Australian legal system

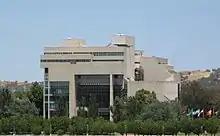
The High Court

The legal system of Australia has multiple forms. It includes a written constitution, unwritten constitutional conventions, statutes, regulations, and the judicially determined common law system. Its legal institutions and traditions are substantially derived from that of the English legal system, which superseded Indigenous Australian customary law during colonisation. Australia is a common-law jurisdiction, its court system having originated in the common law system of English law. The country's common law is the same across the states and territories.